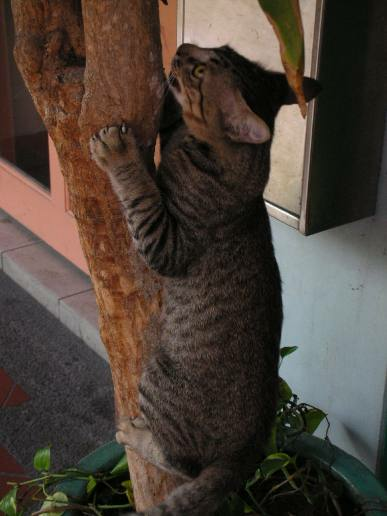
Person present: No